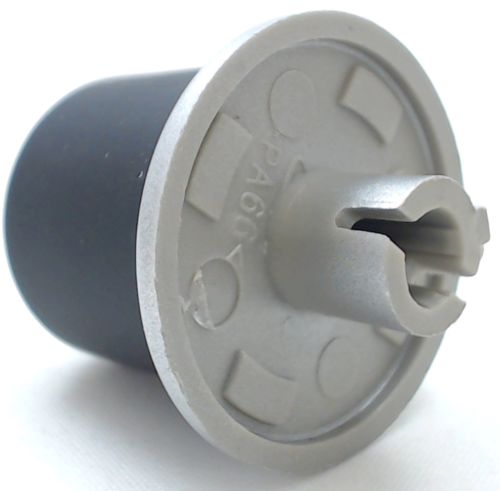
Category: toaster